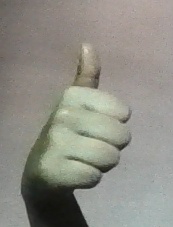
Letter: aleff